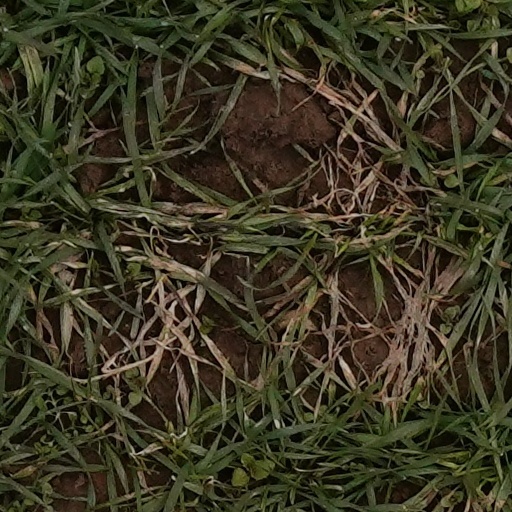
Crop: wheat